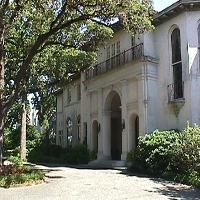
Weather: sun or clear